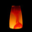
Label: lamp